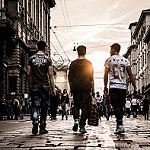
Label: street